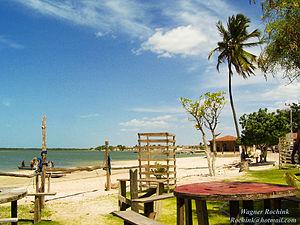
Macau est une municipalité brésilienne située dans l'État du Rio Grande do Norte.